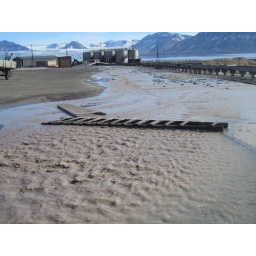
How to cross the street in a flooded town.